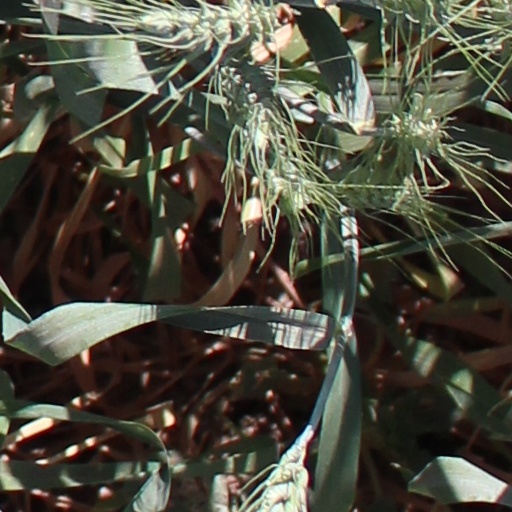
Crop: wheat